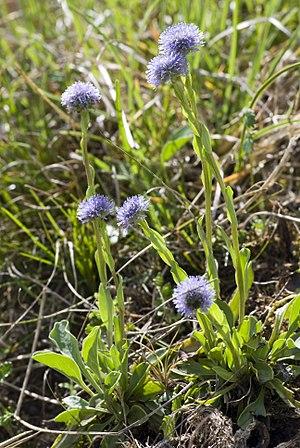
Globularia bisnagarica Chauvoncourt (Meuse), France